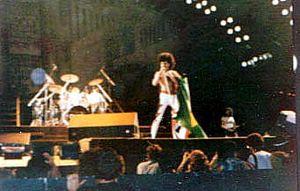
Rock in Rio est un festival de musique créé par l'entrepreneur brésilien Roberto Medina et sponsorisé par la marque de bière Sagres et le géant de l'électronique Sony. La première édition a eu lieu en 1985.